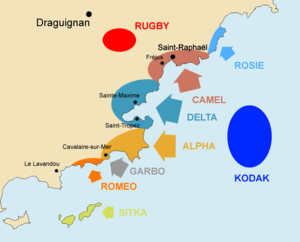
Voir Opération Anvil Dragoon
Le débarquement en Provence, au nom de code opération Anvil Dragoon, est une opération militaire menée pendant la Seconde Guerre mondiale à partir du 15 août 1944 par les troupes alliées dans le Sud-Est de la France.
Le 6ᵉ groupe d'armées des États-Unis est la dénomination des forces composées de la 7ᵉ armée américaine et la 1ʳᵉ armée française, sous le commandement du général Jacob Devers.